Marc Bloch

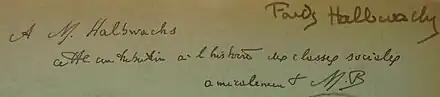
Bloch's signature on "La ministérialité en France et en Allemagne" in "Revue historique de droit français et étranger", 1928; Bloch offered the book to Maurice Halbwachs and it is now held in the Human and Social Sciences Library Paris Descartes-CNRS

In the meantime, the Allies had invaded Normandy on 6 June 1944 and Nazis wanted to evacuate Vichy and "liquidate their holdings". This meant disposing of as many prisoners as they could. Between May and June 1944 the Nazi occupying forces murdered around 700 prisoners. Bloch was among the twenty-eight men shot in the back with submachine guns in groups of four by Sicherheitsdienst in a meadow at Les Roussilles near Saint-Didier-de-Formans on the night of 16 June 1944. The bodies were discovered on the next day and examined by French forensic authorities from Lyon. For some time Bloch's death was merely a "dark rumour". His wife Simonne, who suffered from undiagnosed stomach cancer, died on 2 July 1944. Eventually his personal effects were identified in September 1944 by his daughter Alice and sister-in-law Hélène Weill, who notified Febvre, and his death was officially announced on 1 November. Weill also reported that Bloch's country residence in Fougères, deserted by his family in May 1944, had since been occupied and looted, allegedly by Communist partisans.